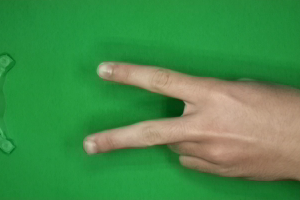
Label: scissors